Beer Money, Inc.

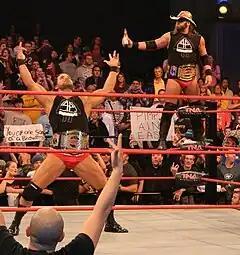
Beer Money, Inc. as the TNA World Tag Team Champions in January 2011.

After Victory Road Beer Money entered a Best of Five Series with the Motor City Machine Guns, contested for the TNA World Tag Team Championship. Beer Money won the first two matches, a ladder match and a Street Fight, after knocking their opponents out with beer bottles. On the July 29 episode of "Impact!", Ric Flair announced that Roode and Storm, who were just one victory away from becoming four–time TNA World Tag Team Champions, had earned the right to join himself, Styles and Kazarian to become the final two members of . However, Shelley and Sabin came back to win the two following matches in the Best of Five Series, a steel cage match and an Ultimate X match, to even the score to 2–2 and set up a deciding match for the August 12 episode of "Impact!". On the August 12 episode of "Impact!" Beer Money, Inc. was defeated in a Two Out of Three Falls match and as a result lost the Best of Five Series 2–3. Later that night Douglas Williams and Matt Morgan were added to , as the stable attacked EV 2.0, a stable consisting of former Extreme Championship Wrestling performers. In the weeks leading to Bound for Glory, the stable's name was tweaked to Fortune to represent the expansion in the number of members in the group. At Bound for Glory Roode, Storm, Styles, Kazarian and Morgan were defeated in a Lethal Lockdown match by EV 2.0 members Tommy Dreamer, Raven, Rhino, Sabu and Stevie Richards, ending the feud between the two factions. On the following episode of "Impact!" Fortune formed an alliance with Hulk Hogan's and Eric Bischoff's new stable, Immortal. At Turning Point Fortune defeated EV 2.0 in a ten-man tag team match and, as a result, EV 2.0's Sabu was released from TNA. The following month at Final Resolution, Beer Money, Inc. returned to the TNA World Tag Team Championship picture by defeating Ink Inc. in a number one contender's match. On January 9, 2011, at Genesis, Beer Money, Inc. defeated the Motor City Machine Guns to win the TNA World Tag Team Championship for the fourth time.